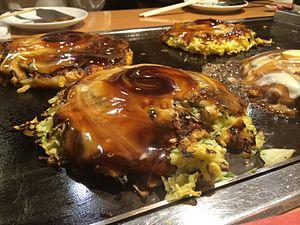
Okonomiyaki dans un restaurant à Osaka (kansai style)